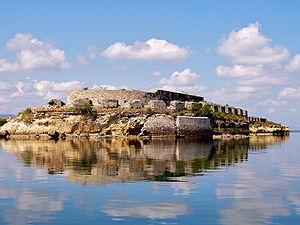
Le siège de Fort-Dauphin se déroula pendant la Révolution haïtienne, le 28 janvier 1794.